Ferrari 641

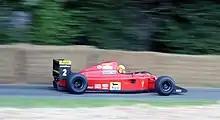
Ferrari 641 at the 2017 Goodwood Festival of Speed

Tiff Needell drove the 641 on "Top Gear" in 1995 in a segment where his co-host Jeremy Clarkson tested a Ferrari F50 and did a drag race against Needell in the 641 and some comparisons as well because the F50 road car is based on the 641.